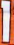
Number: 1